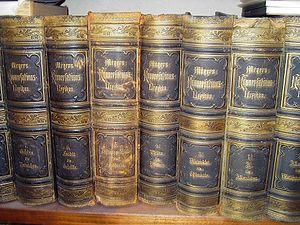
Lexikon, est généralement la désignation d’un livre de référence ou d’un dictionnaire au sens large.
Le Meyers Konversations-Lexikon est un très important ouvrage encyclopédique en langue allemande traitant de tous les sujets et qui, aux XIXᵉ et XXᵉ siècles, a fait l'objet de plusieurs éditions dues au Bibliographisches Institut. Son nom vient de son fondateur, Joseph Meyer. Depuis 1986 l'édition est assurée par l'Encyclopédie Brockhaus après la fusion en 1984 de Brockhaus-Verlag et du Bibliographisches Institut en Bibliographisches Institut & F. A. Brockhaus.